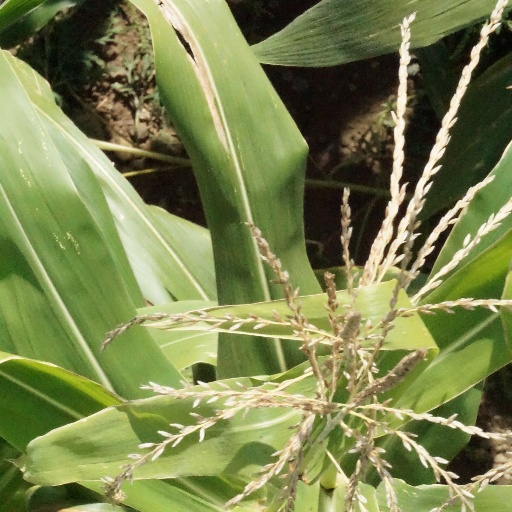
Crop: maize; corn